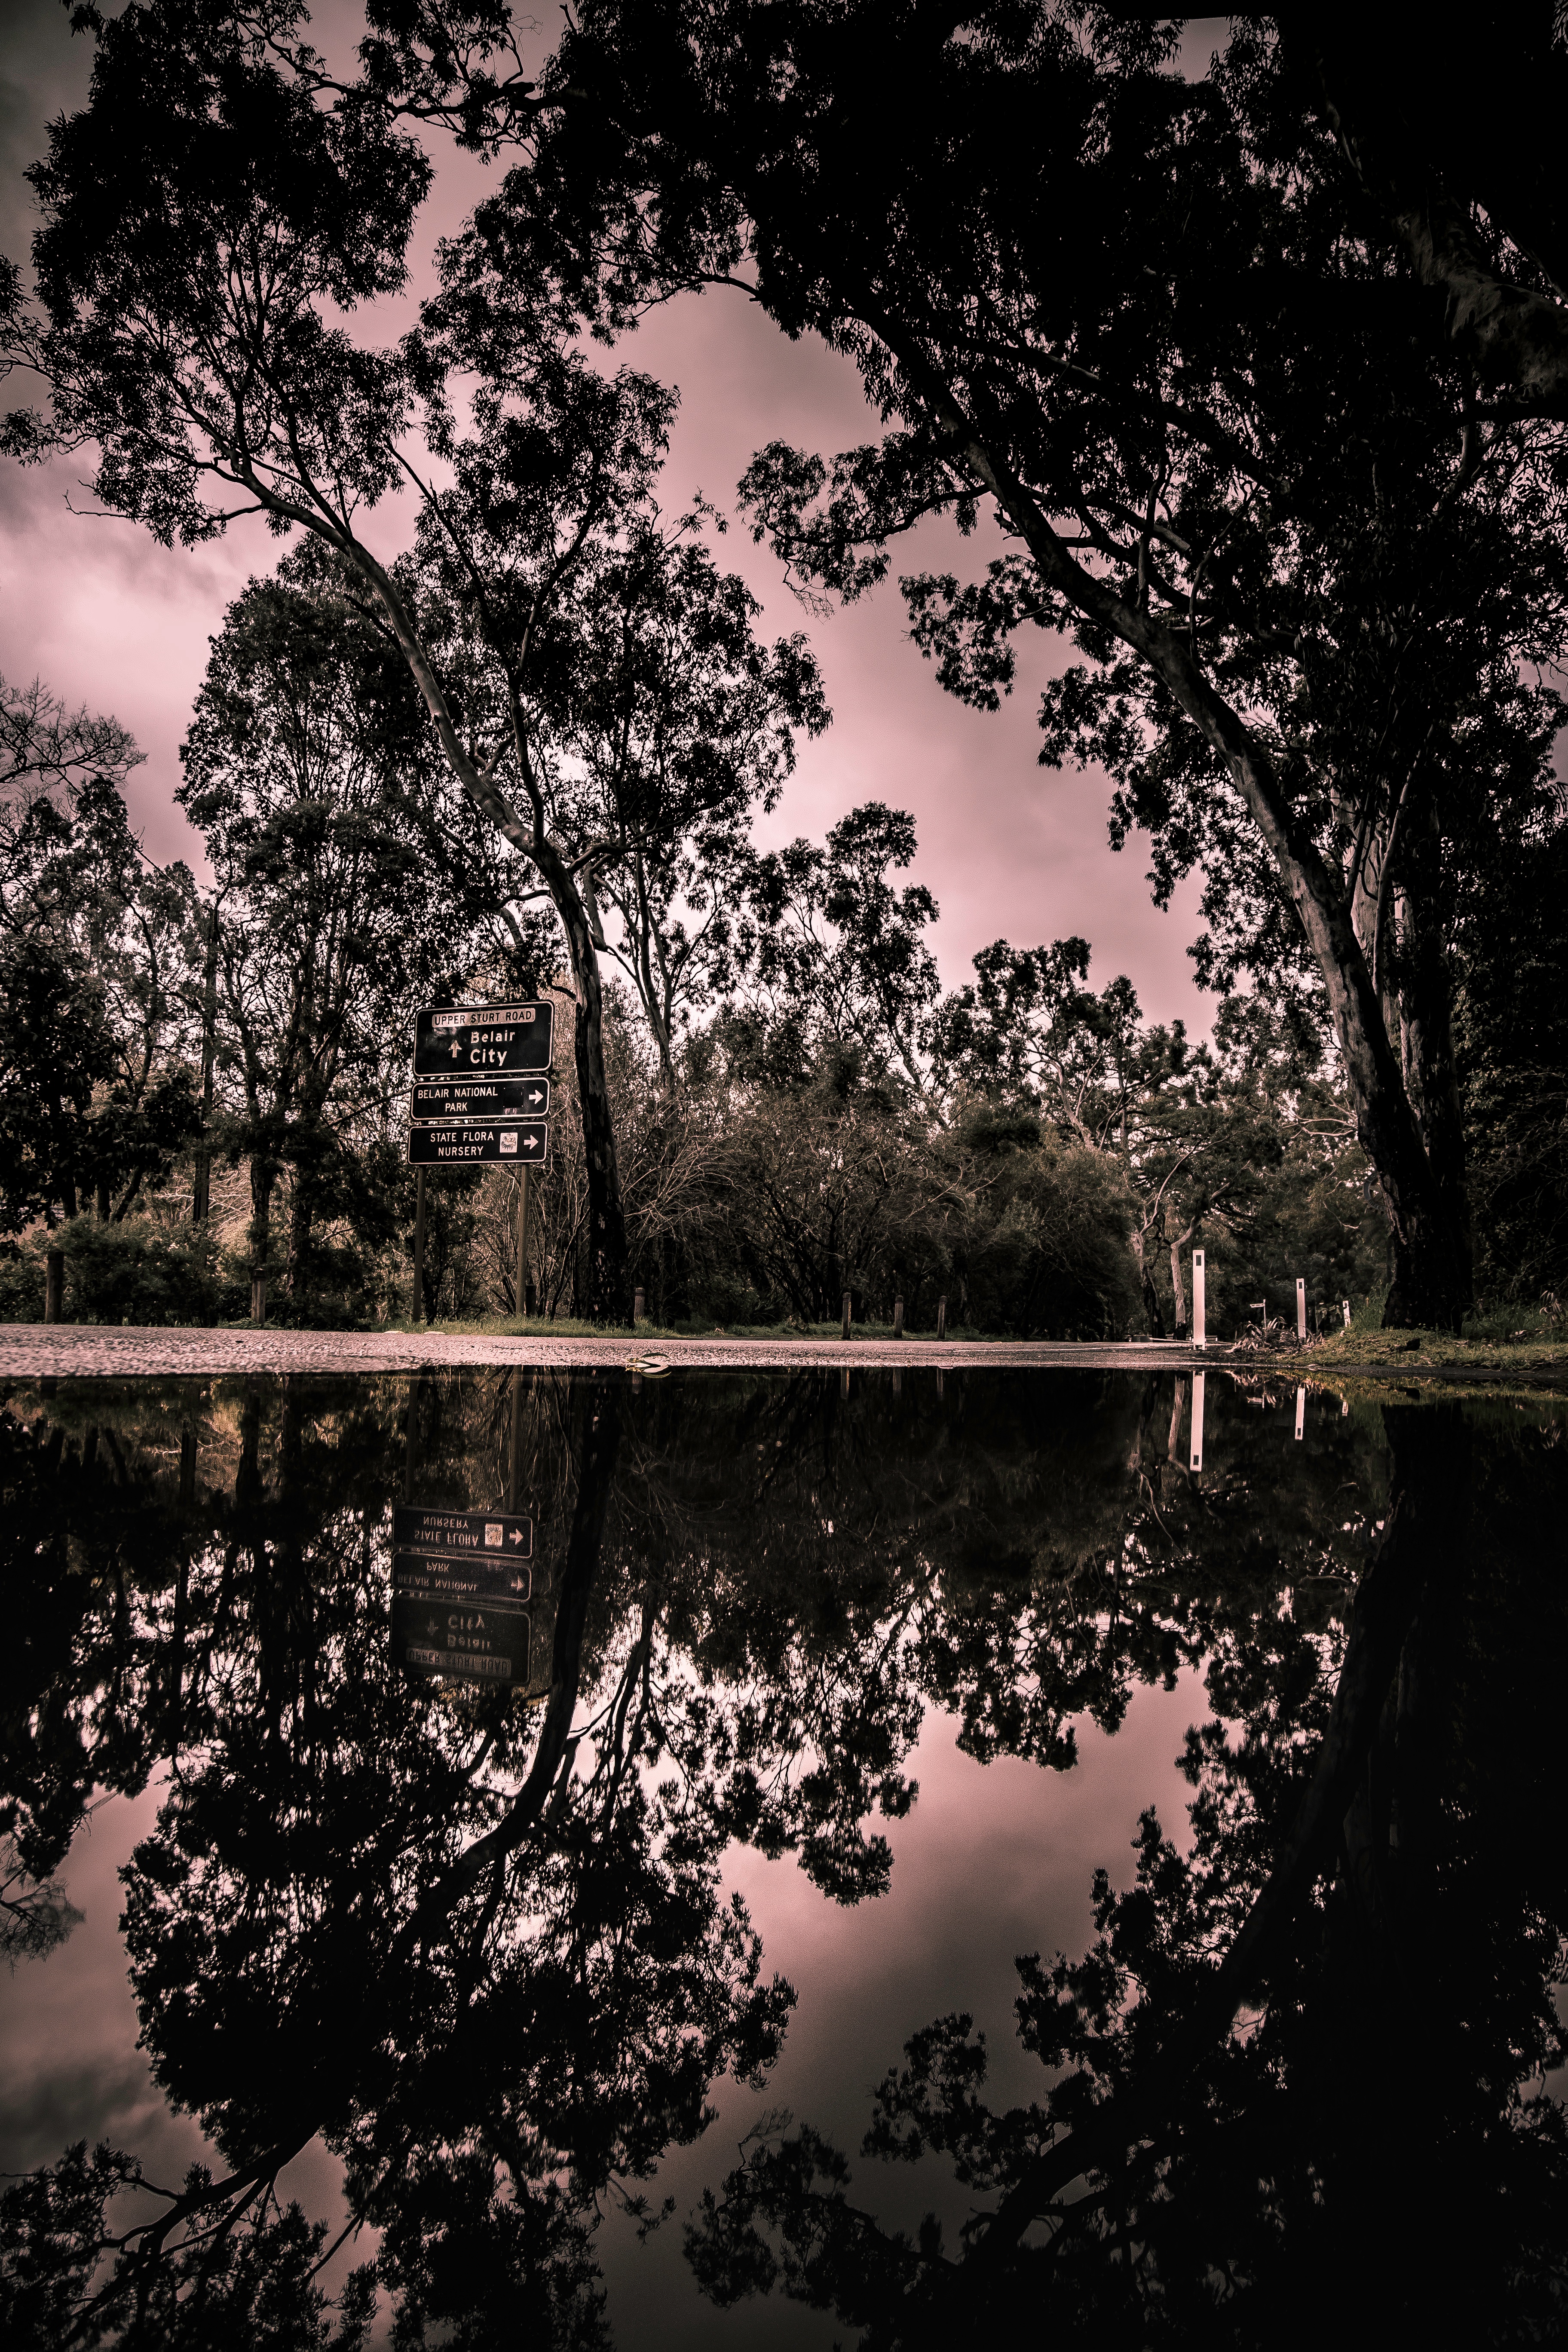
tree, water, nature, branch, black and white, plant, sunset, sunlight, morning, leaf, flower, lake, dusk, evening, reflection, autumn, darkness, monochrome, monochrome photography, atmospheric phenomenon, woody plant